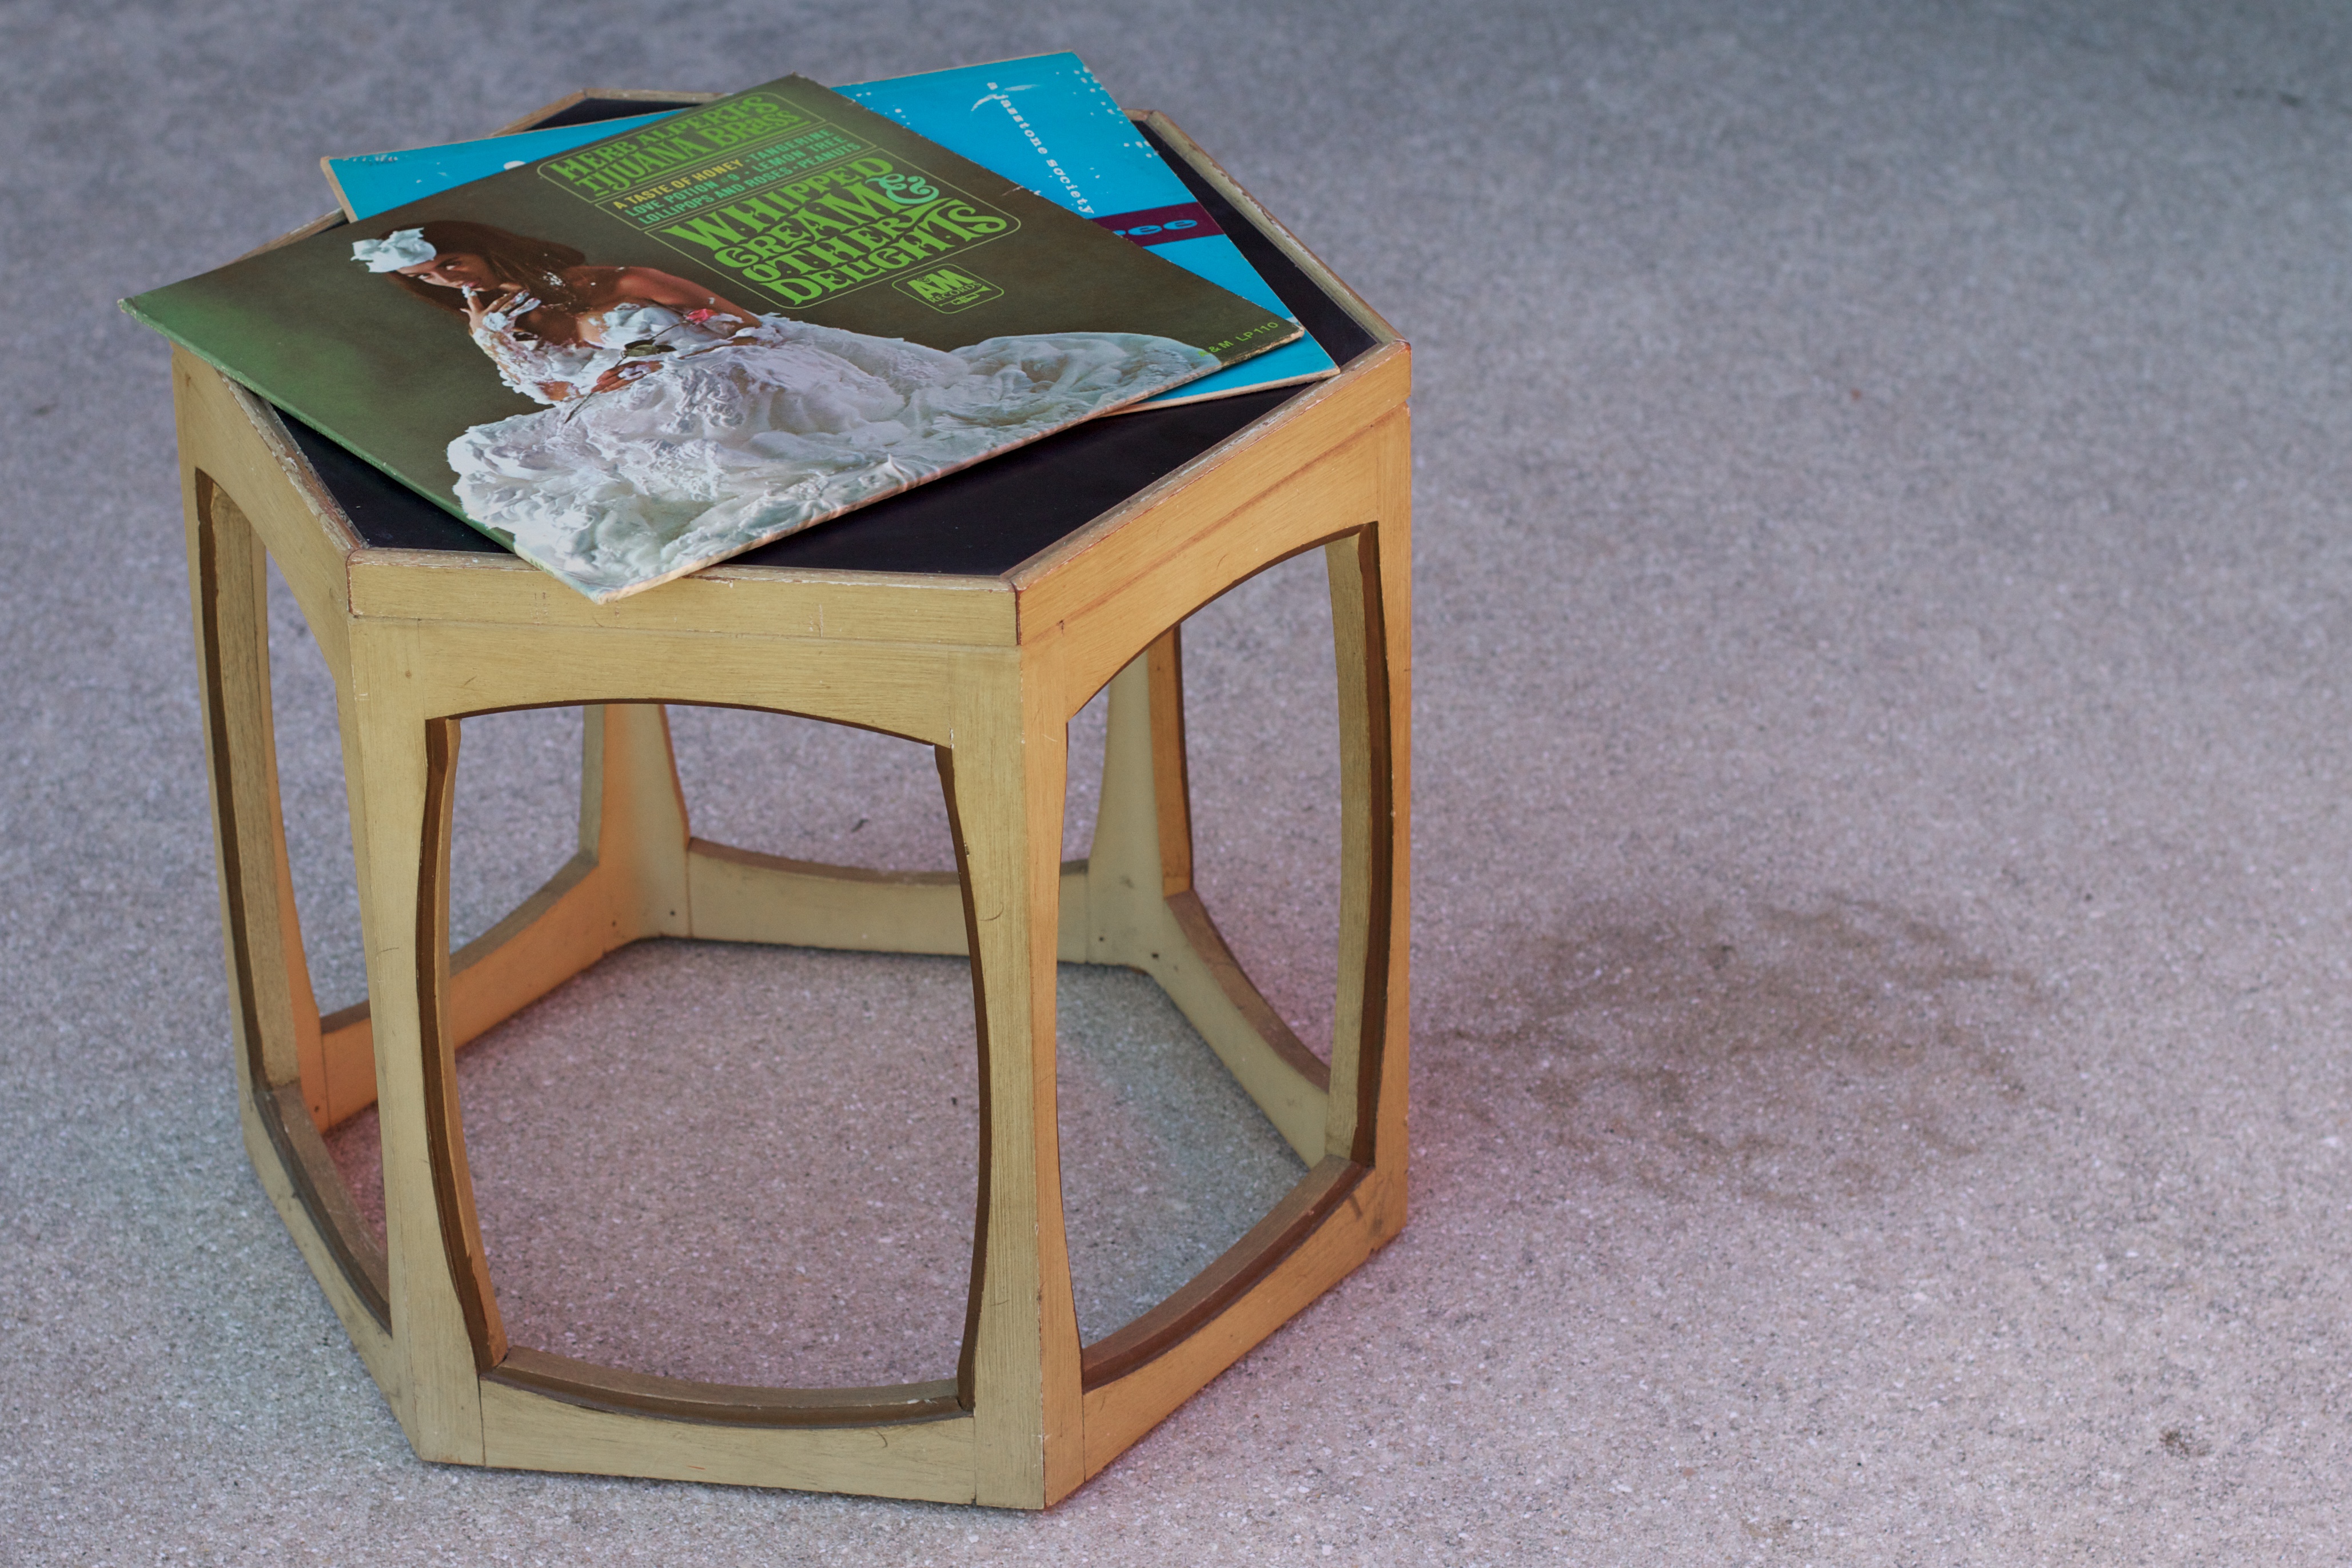
table, chair, furniture, lighting, product, odyssey